Action of 13 June 1898

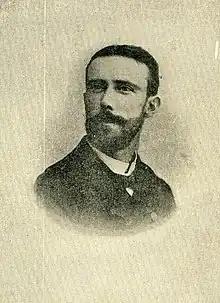
Teniente de Navío de 1ª clase Juan de Carranza, commander of "Diego Velázquez".

On 13 June Teniente Carranza's "Diego Velázquez" was dispatched to inspect a steamer near the port thinking that it could be "El Purísima Concepción", a blockade runner which was expected to arrive to Cienfuegos at that time. Carranza took precautions in case the suspicious steamer proved to be an American warship. Wooden objects were left ashore, and bags of coal were emplaced around the guns to protect their crews from the American fire. The unknown steamer was "USS Yankee", a 6,888-ton auxiliary cruiser under Commander Willard H. Brownson armed with 10 5-inch guns, 6 6-pound guns and two Colt machine guns. "Yankee" was carrying out blockade tasks off the port, and was in fact waiting for the arrival of "El Purísima Concepción" in order to intercept it.